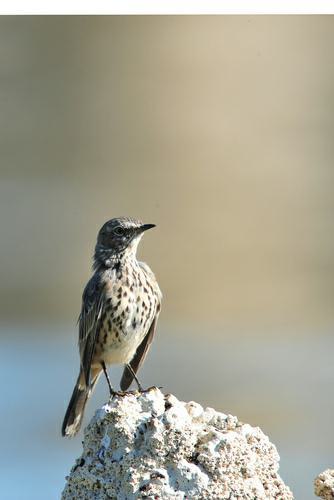
A photo of a sage thrasher